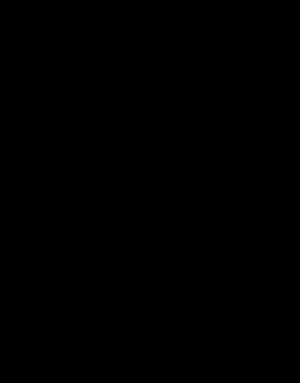
En mathématiques, et plus particulièrement en géométrie, un ensemble de Besicovitch est un ensemble de points d'un espace euclidien qui contient un segment de droite de longueur 1 dans chaque direction. De nombreux résultats et conjectures intéressantes concernent les ensembles de ce type de taille minimale ; ainsi, Besicovitch a montré qu'il existe de tels ensembles de mesure nulle.